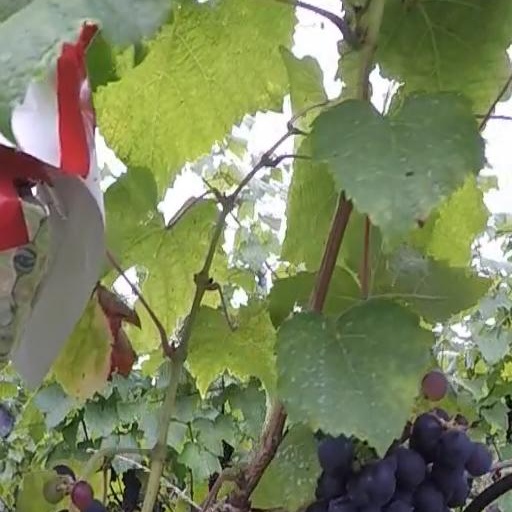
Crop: grape